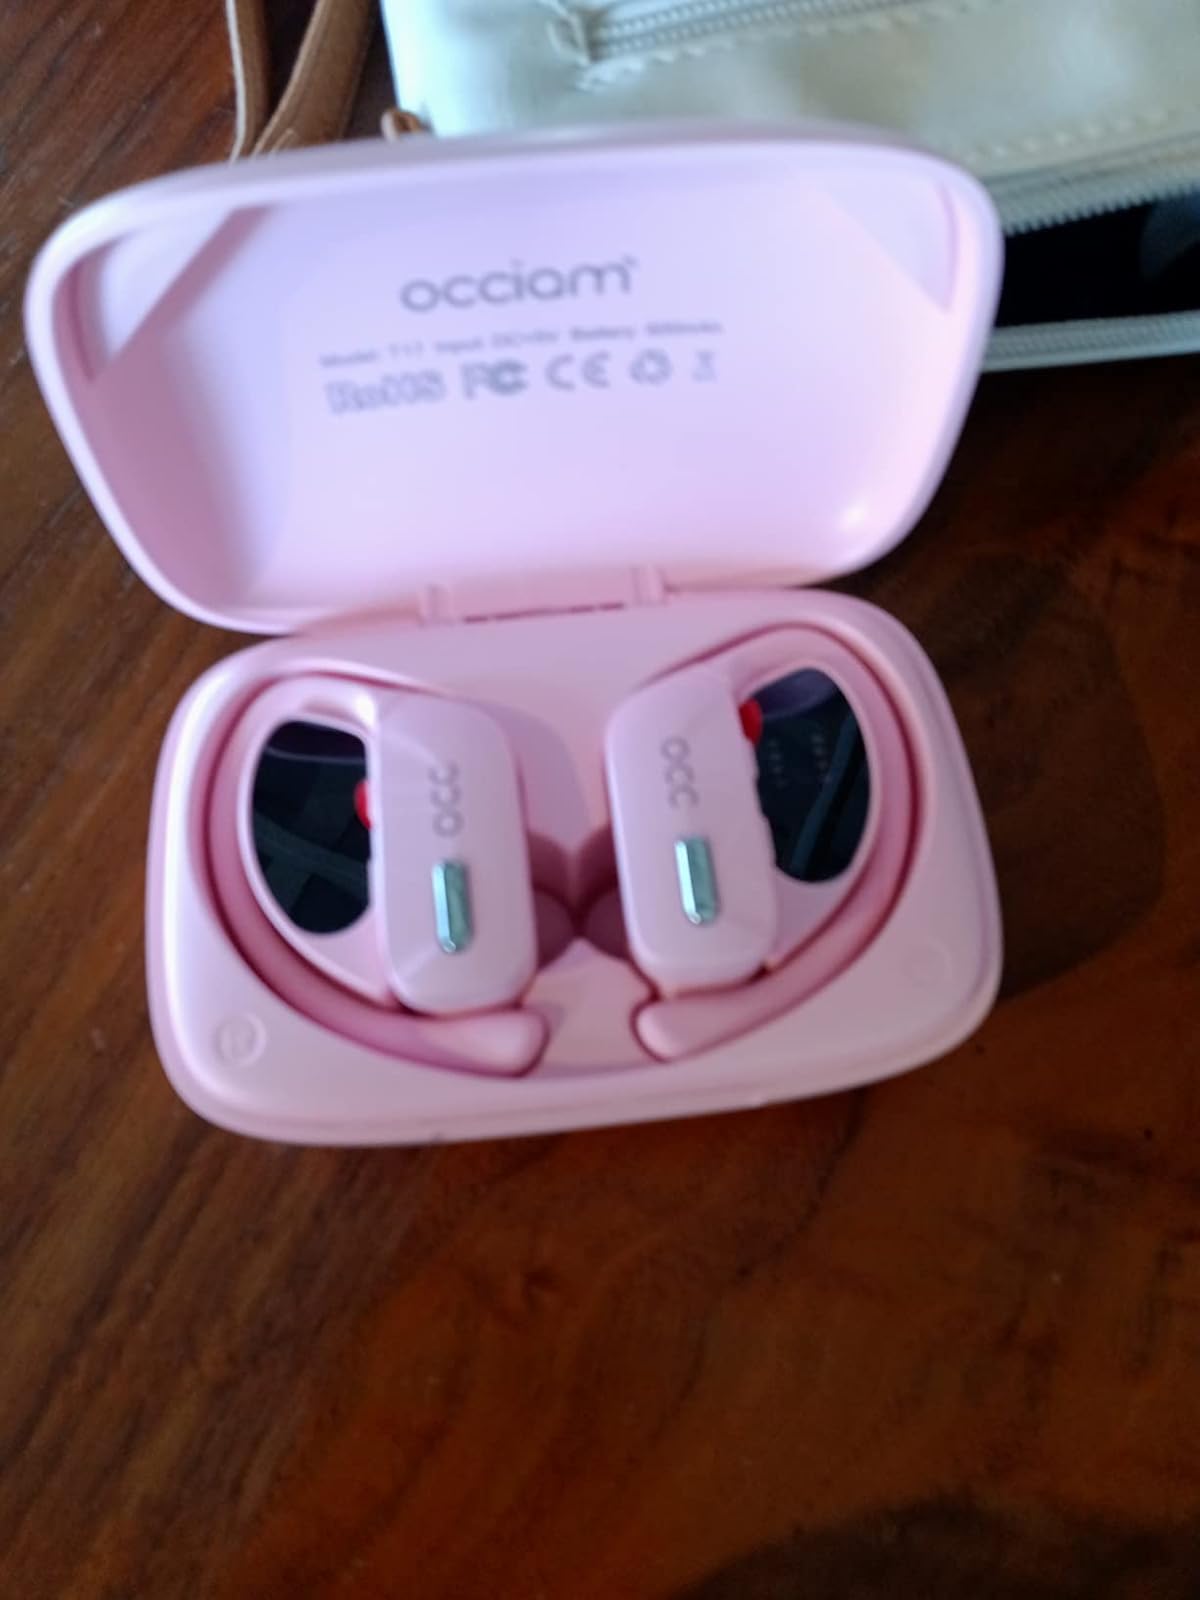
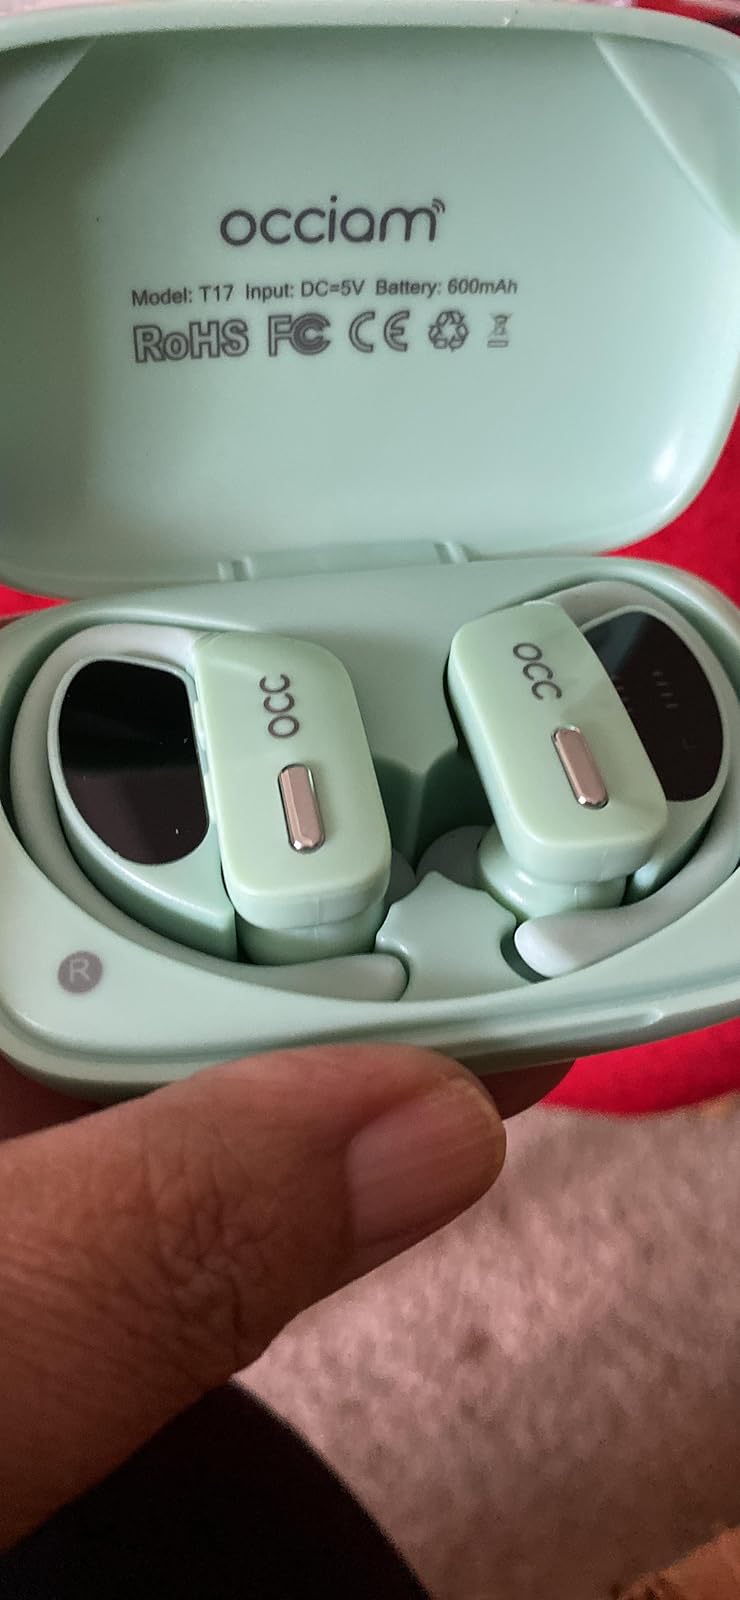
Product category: earbuds
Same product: no